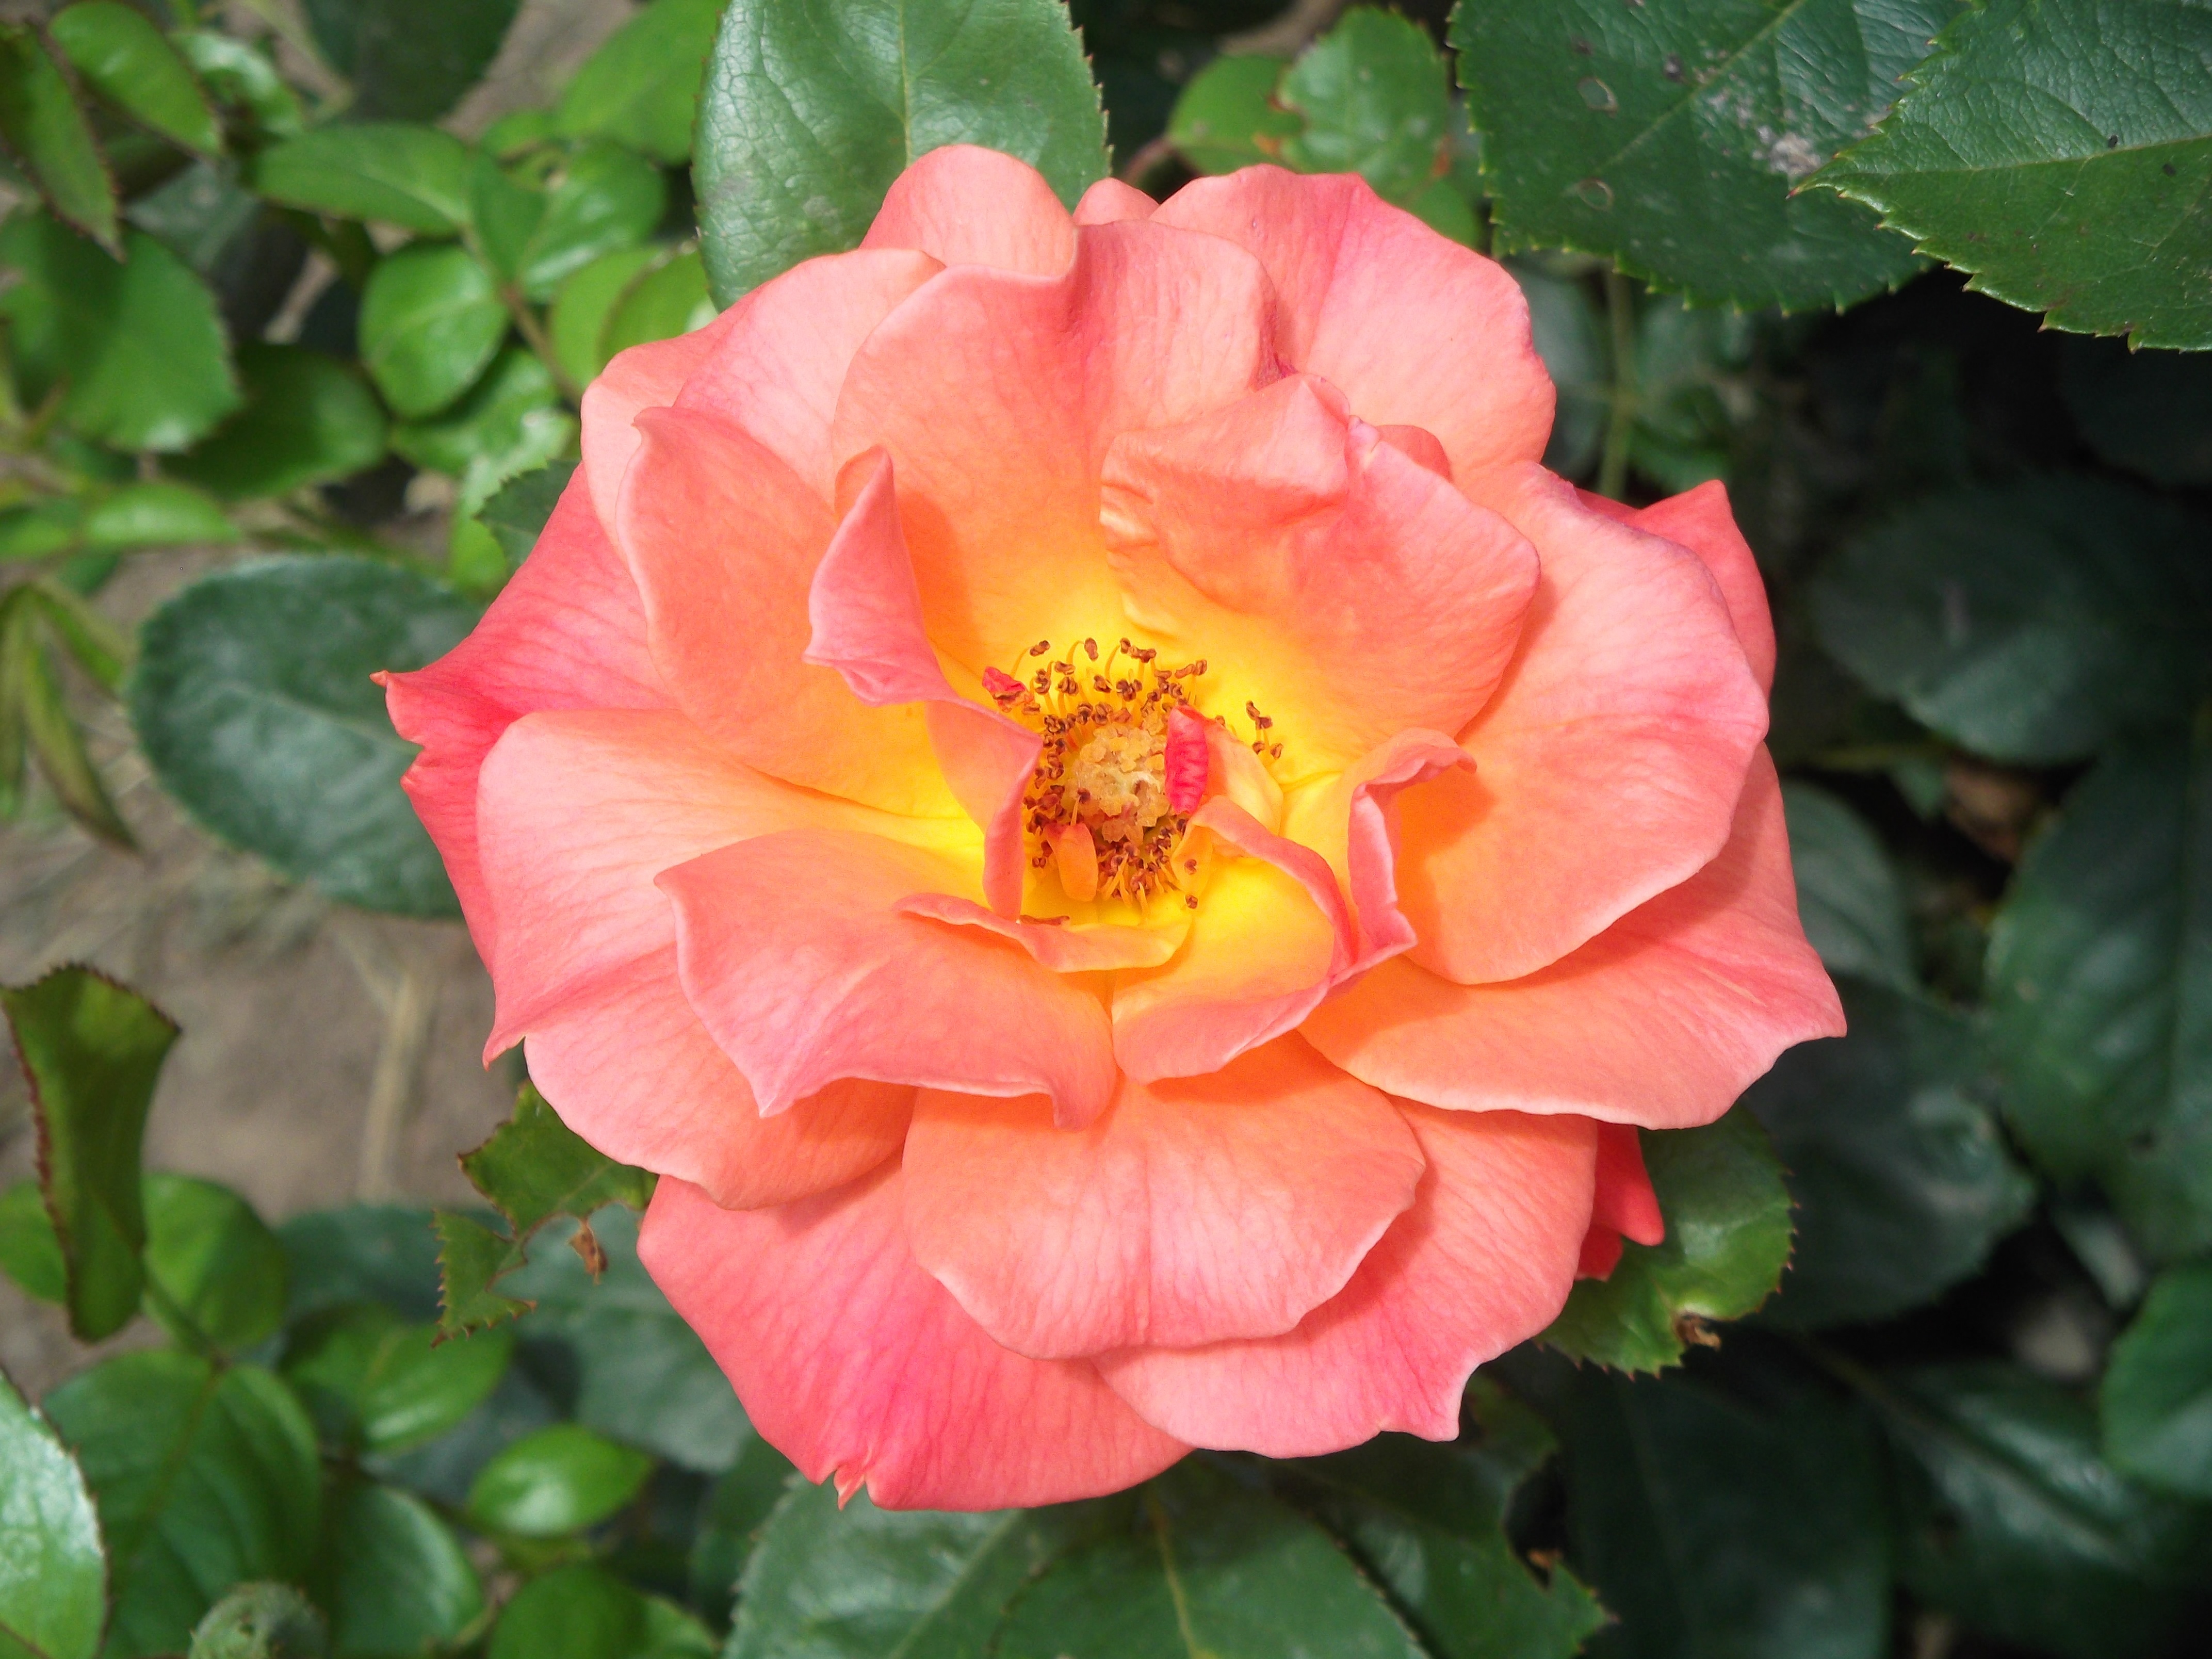
nature, blossom, plant, leaf, flower, petal, bloom, thorn, summer, bush, rose, orange, spring, green, yellow, garden, flora, shrub, peach, bud, floribunda, flowering plant, garden roses, rose family, china rose, annual plant, land plant, rosa centifolia